Raid on Lorient

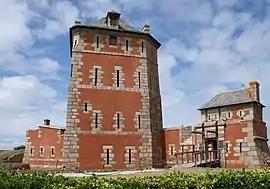
The Battle of Camaret served as a model for later British amphibious operations against Brittany.

British tactics had evolved since the War of the League of Augsburg. Instead of bombarding ports and raiding the coast of Brittany as it had done during that conflict, Britain shifted more and more to larger amphibious operations such as the 1694 Battle of Camaret.